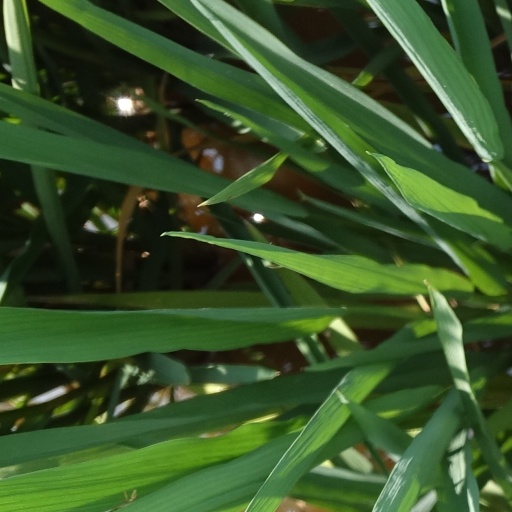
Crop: rice